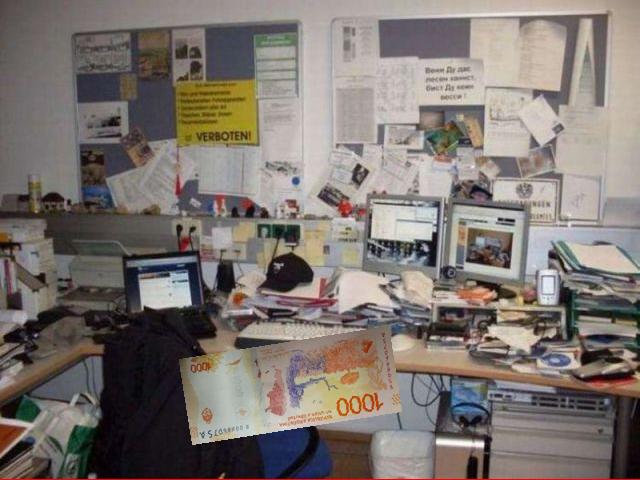
Denominación: 1000